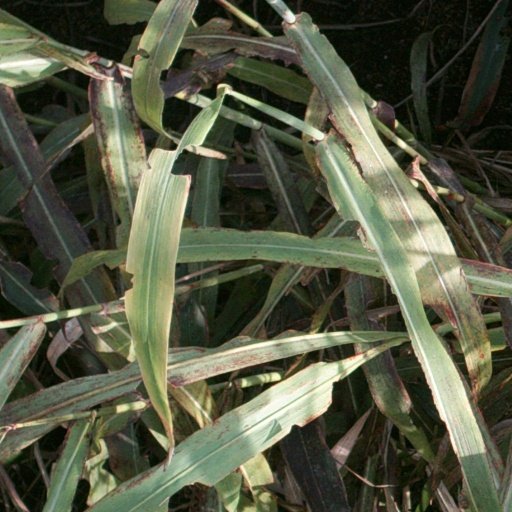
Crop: sorghum